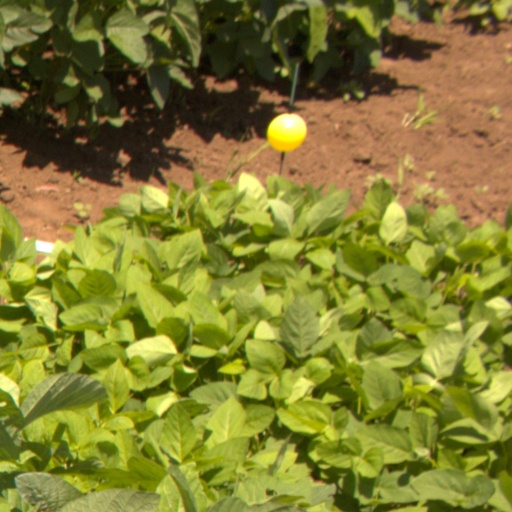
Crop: soybean